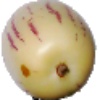
Label: pepino